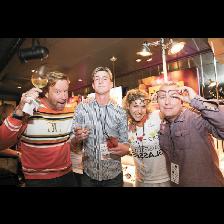
Label: Human